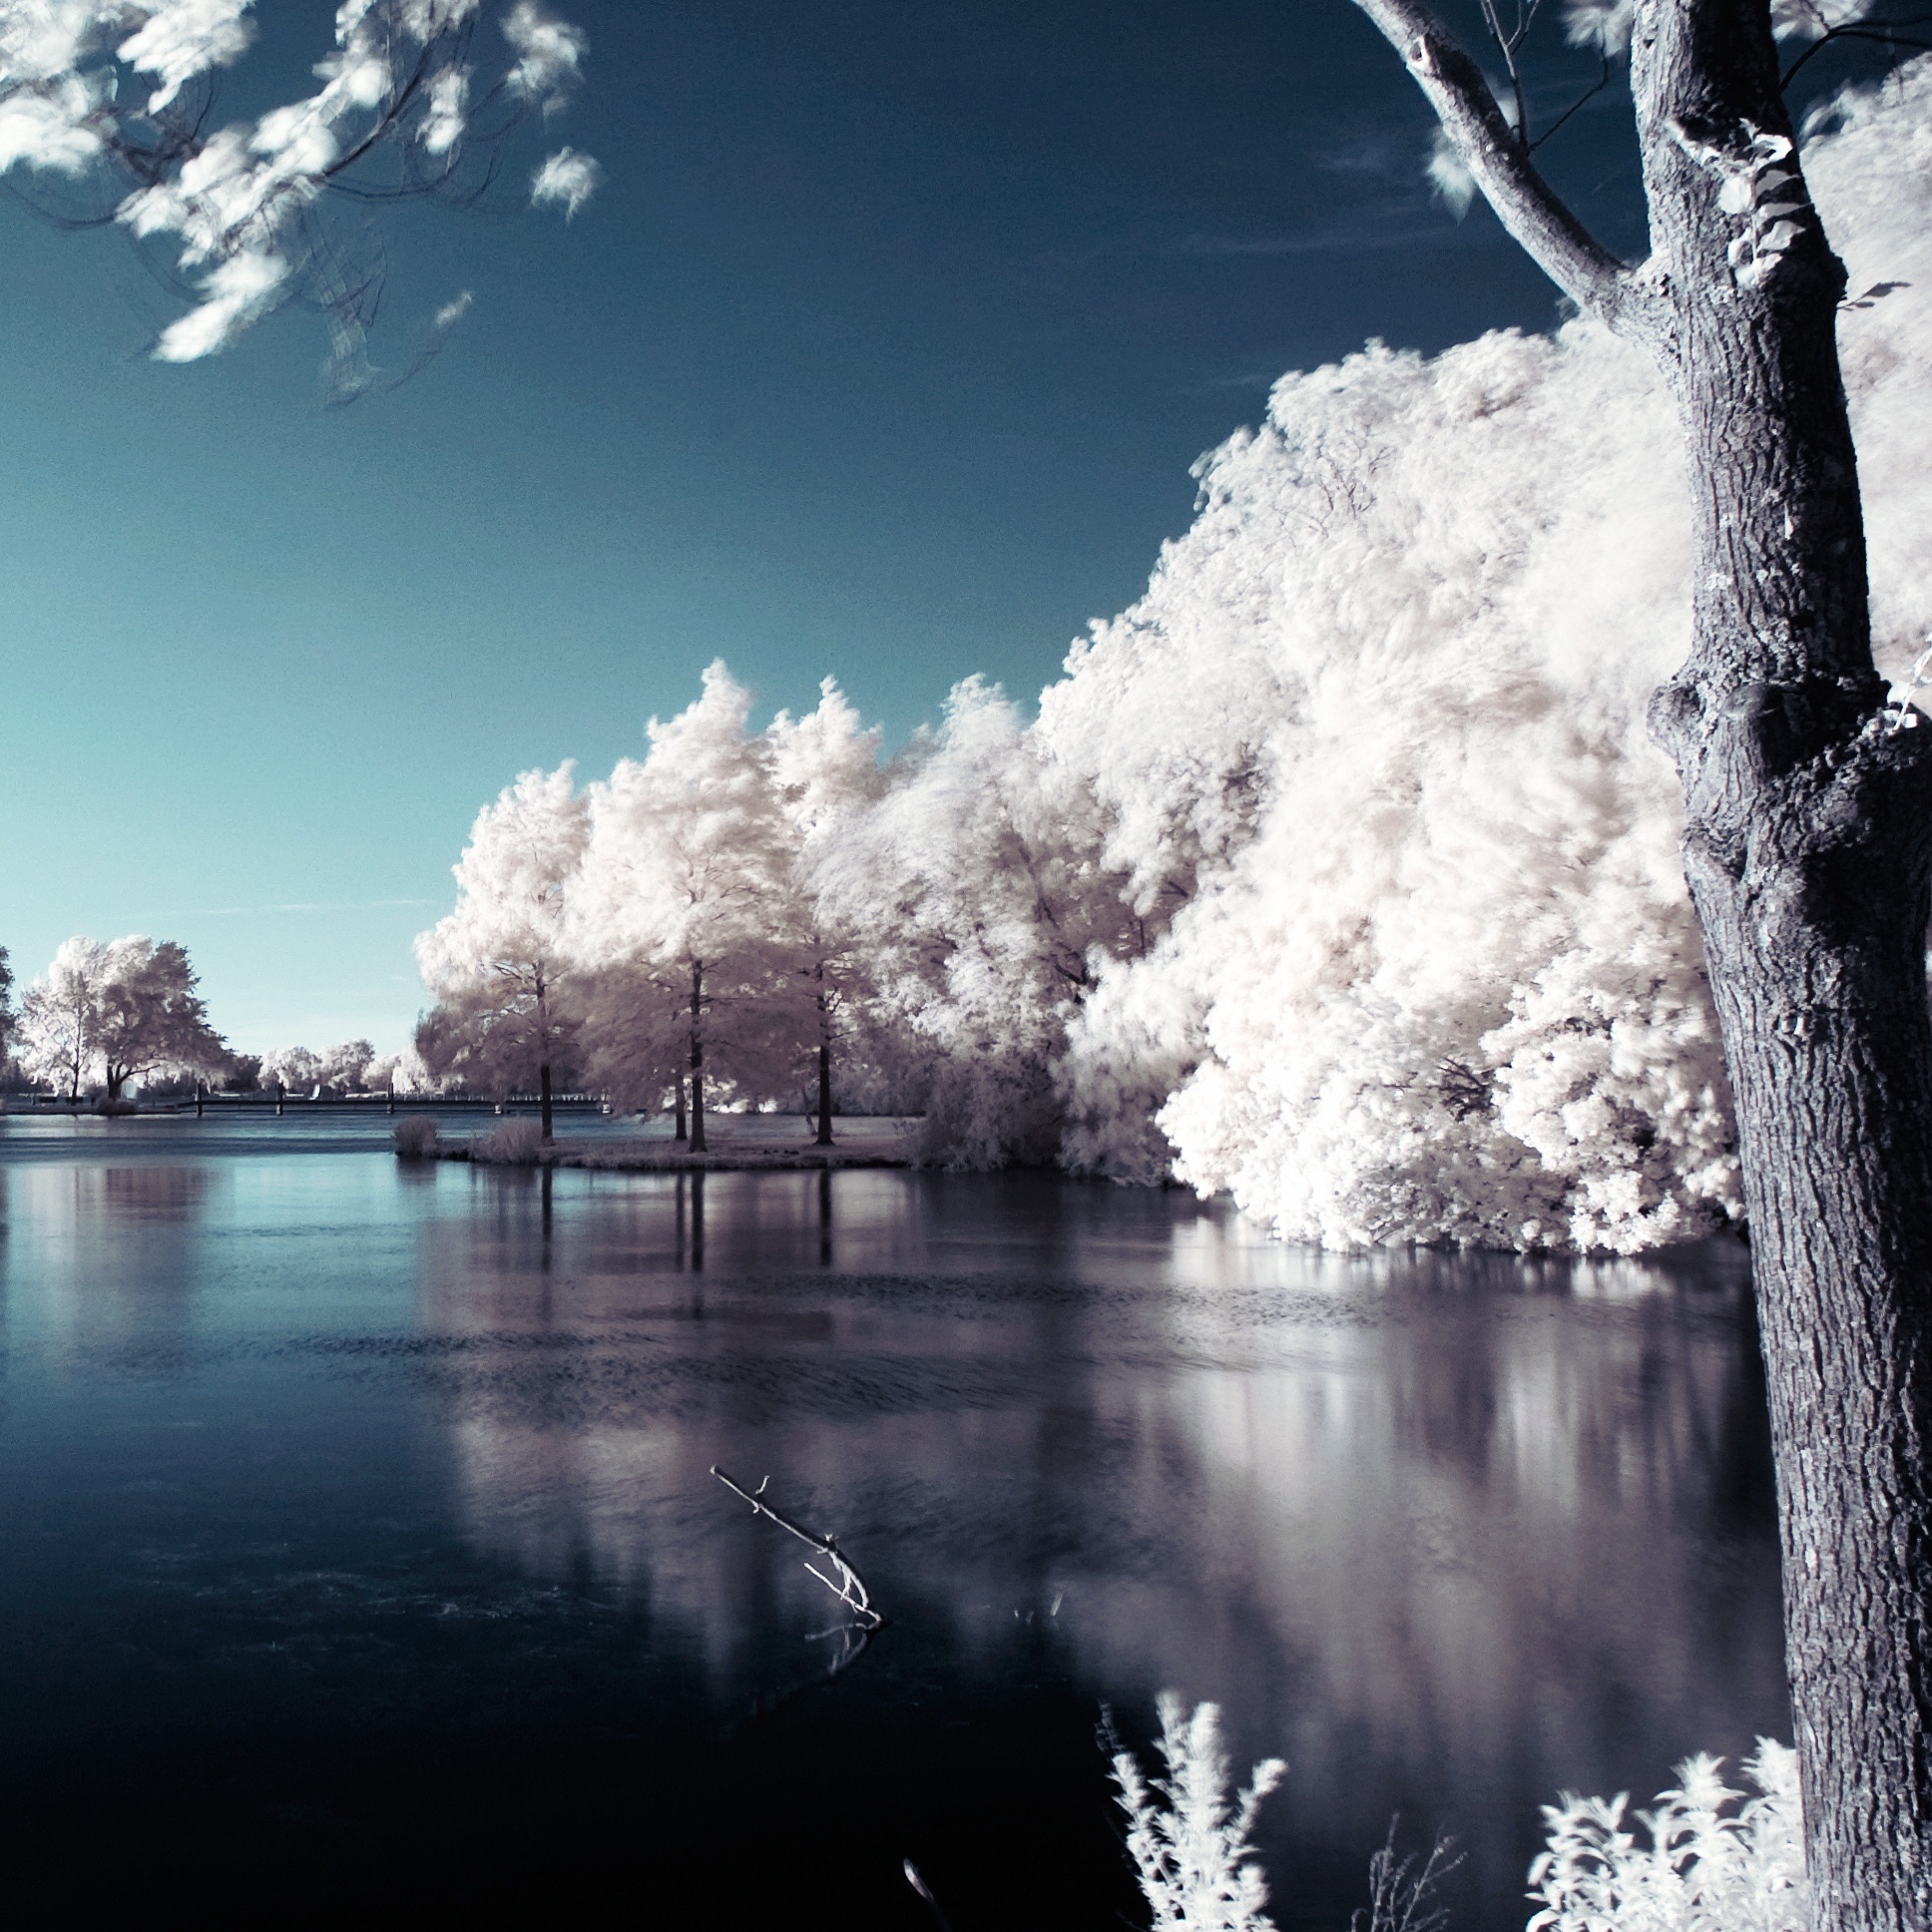
tree, water, nature, branch, snow, winter, cloud, plant, sky, sunlight, morning, flower, lake, ice, reflection, season, freezing, atmospheric phenomenon, woody plant